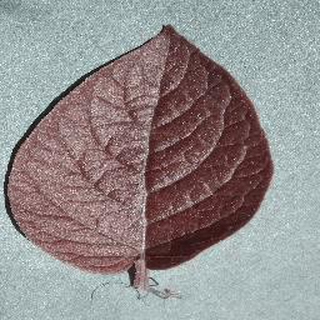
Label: healthy_potato